Mykola Lemyk

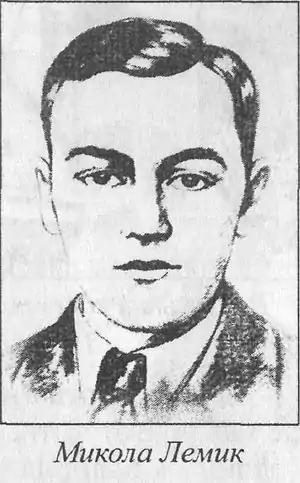
Mykola Lemyk

Mykola Lemyk (4 April 1914 in Soloviy, Galicia – October 1941 in Myrhorod, Soviet Union, now Ukraine) was a Ukrainian political activist and leader of the Organization of Ukrainian Nationalists (OUN).